Al-Rahman Mosque, Baghdad

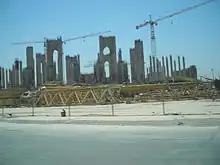
The structure of the Grand Saddam Mosque.

The mosque is sometimes confused with another mosque – the "Great Saddam Mosque", (also known as the "Grand Saddam Mosque") which was also being built at the time. That was being constructed a couple of miles to the north-east, at the site of the old al-Muthanna municipal airport located in the Karkh district. A specialized engineering office estimated its costs at million and would be implemented within three years. It was supposed to be even bigger than Al-Rahman, and centered on an artificial lake. It would have been surrounded by newly built university faculties, had a dome, that was approximately in diameter. Construction of this mosque was at an even earlier stage when stopped, with only some central columns built.